Connecticut

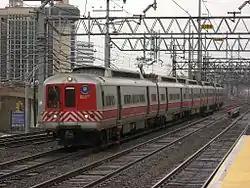
A Metro-North Railroad New Haven Line train leaving Stamford Station

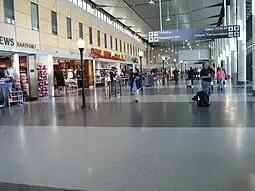
Bradley International Airport, the state's largest

In common with the majority of the United States, non-Hispanic whites have remained the dominant racial and ethnic group in Connecticut. From being 98% of the population in 1940, however, they have declined to 63% of the population as of the 2020 census. These statistics have represented fewer Americans identifying as non-Hispanic white, which has given rise to the Hispanic and Latino American population and Asian American population overall. , 46.1% of Connecticut's population younger than age1 were minorities. As of 2004, 11.4% of the population (400,000) was foreign-born. In 1870, native-born Americans had accounted for 75% of the state's population, but that had dropped to 35% by 1918. Also as of 2000, 81.69% of Connecticut residents age5 and older spoke English at home and 8.42% spoke Spanish, followed by Italian at 1.59%, French at 1.31%, and Polish at 1.20%.